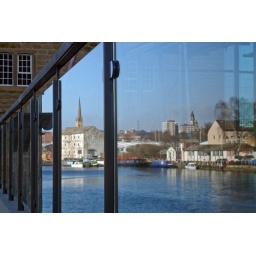
Wakefield Cathedral, Town Hall and County Hall reflected in glass fence panels at the Watefront development.